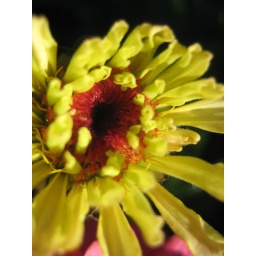
Yellow flower at a bed and breakfast in Wisconsin Dells, WI